South Philadelphia Shtiebel

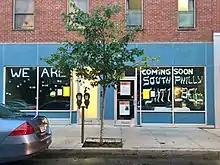
The synagogue's former location at 1733 East Passyunk Avenue in June 2019

Hadas "Dasi" Fruchter was ordained by the Open Orthodox-affiliated Yeshivat Maharat in June 2016 upon completion of the Maharat Semikha Program. She served three years as assistant spiritual leader at Beth Sholom Congregation and Talmud Torah in Potomac, Maryland. With initial funding and support from Hillel International's Office of Innovation, private donors, and Start-Up Shul, an Open Orthodox-affiliated organization that builds institutions, Fruchter announced her plans in July 2018 to move to Philadelphia and open her own synagogue that "will look like a typical modern Orthodox congregation".